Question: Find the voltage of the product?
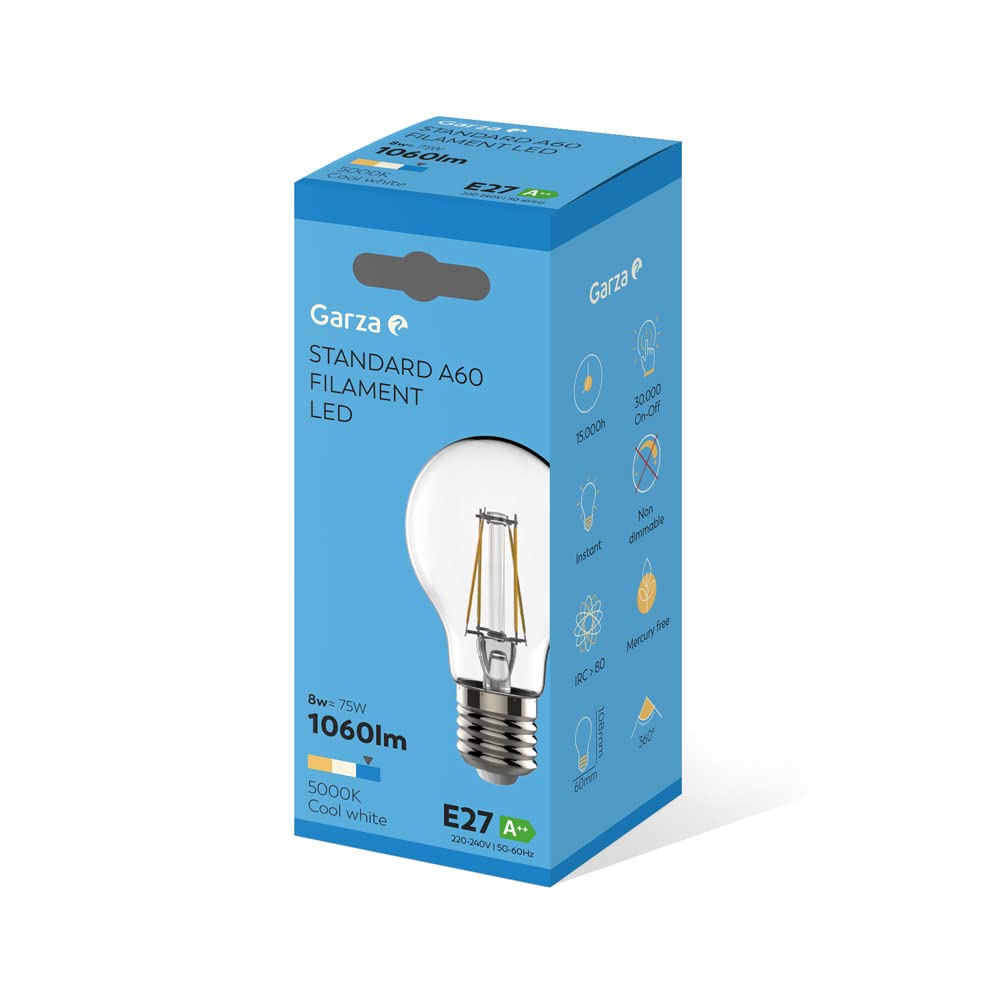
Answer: [220.0, 240.0] volt